Diego Anido

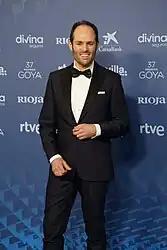
Anido in 2023

Diego Anido Alonso (born 8 May 1976) is a Spanish actor from Galicia. He is known for his roles in the films "The Beasts" (2022) and "Undercover" (2024).